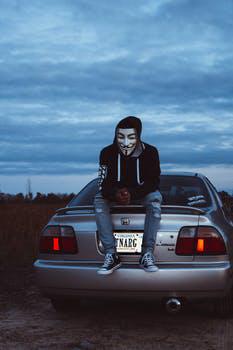
Label: Watermark